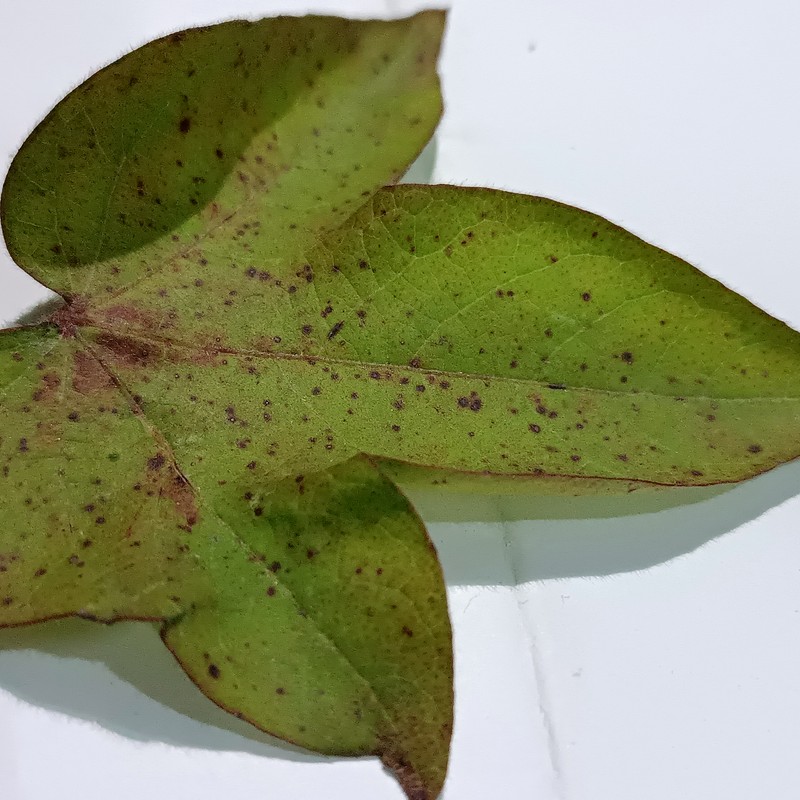
Label: Bacterial Blight